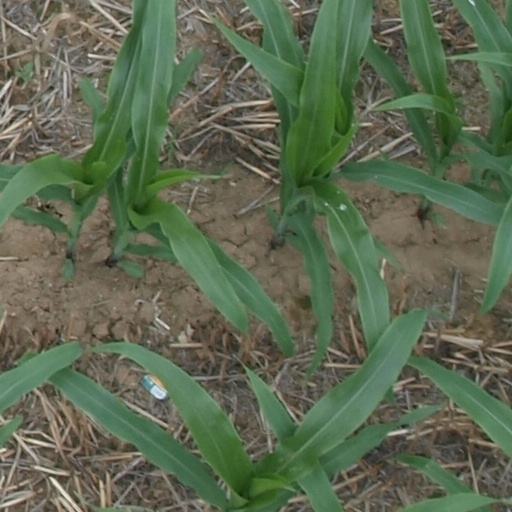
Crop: maize; corn